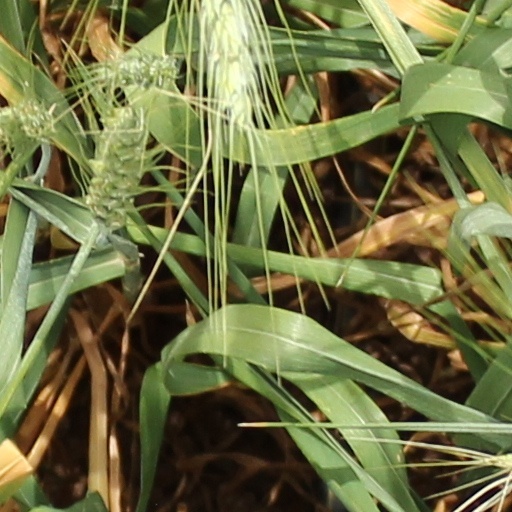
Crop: wheat